EMD SW1504

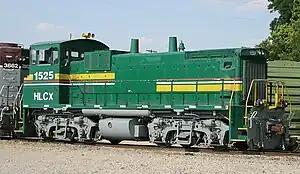
HLCX 1525

The EMD SW1504 is a diesel-electric switcher locomotive built by General Motors' Electro-Motive Division. The type was sold only to Mexico's national railroad, Ferrocarriles Nacionales de México; 60 examples were built between May and August 1973. With the breakup of NdeM, the locomotives have been passed to the variety of successor railroad operators in Mexico; some have been sold to leasing companies in the USA.